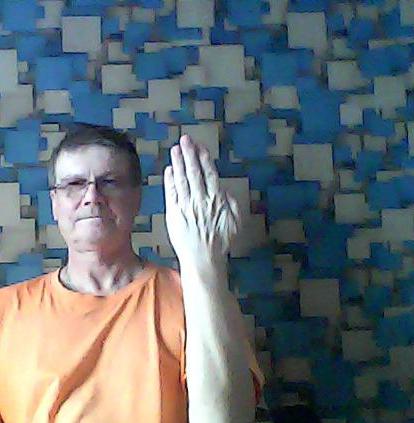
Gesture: stop_inverted